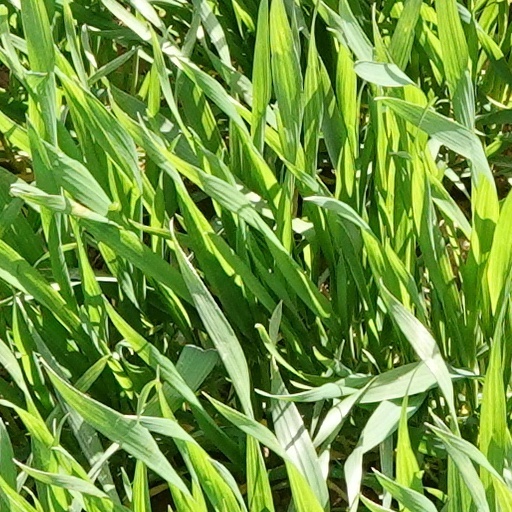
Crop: wheat